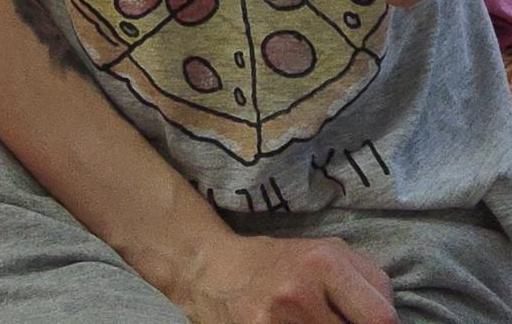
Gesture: no_gesture